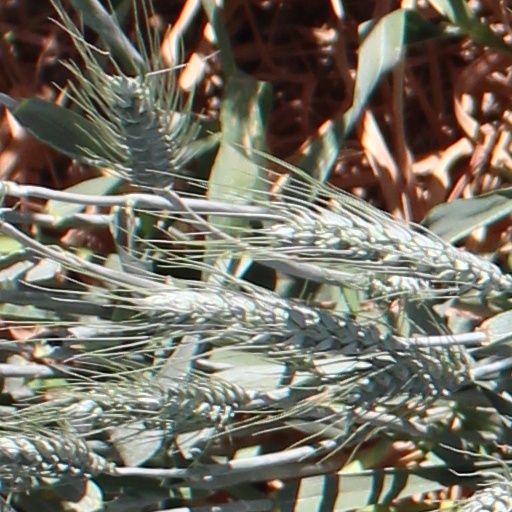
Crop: wheat